Sen. William Blair House

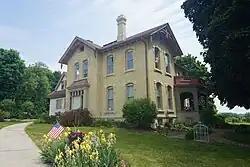

The Sen. William Blair House is located in Waukesha, Wisconsin, United States, and was listed on the National Register of Historic Places in 1983.